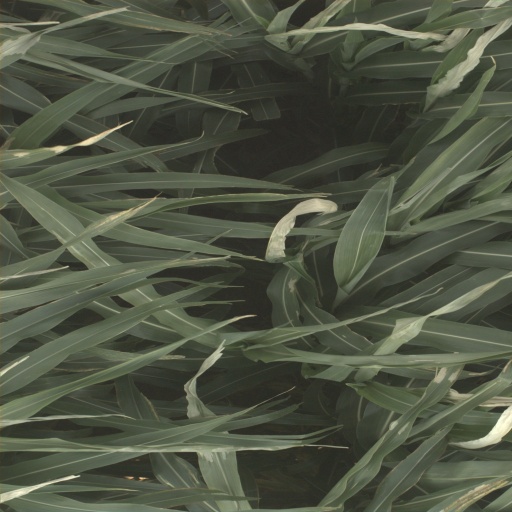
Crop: sorghum